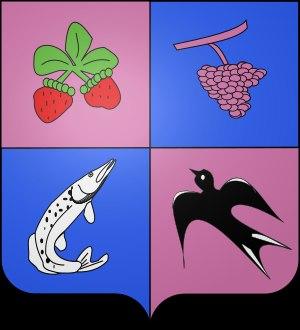
Saint-Julien-de-Concelles est une commune de l'Ouest de la France, dans le département de la Loire-Atlantique, en région Pays de la Loire.